Ynysymaengwyn

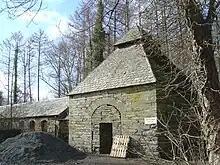
The dovecote, one of the remaining buildings at Ynysymaengwyn

Ynysymaengwyn was a gentry house in the parish of Tywyn, Gwynedd (formerly Merioneth), situated near the left bank of the River Dysynni. The name means 'the white stone island'.